Villa Levi, Coviolo

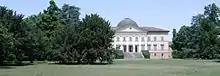
Villa Levi

Villa Levi is a neoclassical architecture-style rural palace located on via Fratelli Rosselli 107 in Coviolo, an hamlet of Reggio Emilia, capital city of the homonymous Province, Region of Emilia-Romagna, Italy.